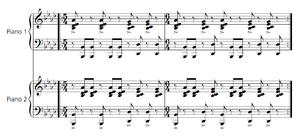
Double Sextet est une œuvre du compositeur américain Steve Reich écrite en 2007 pour un ensemble concertant de 12 instruments ou bien 6 musiciens jouant contre une bande magnétique. Le compositeur reçoit le Prix Pulitzer de musique 2009 pour cette œuvre.